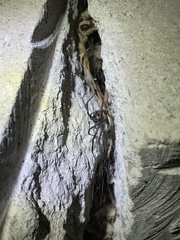
Species: Lactrodectus_hesperus